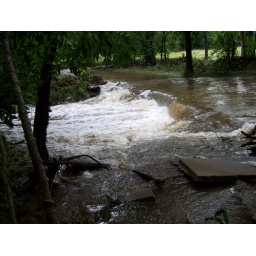
Taken as water ran over a paved road